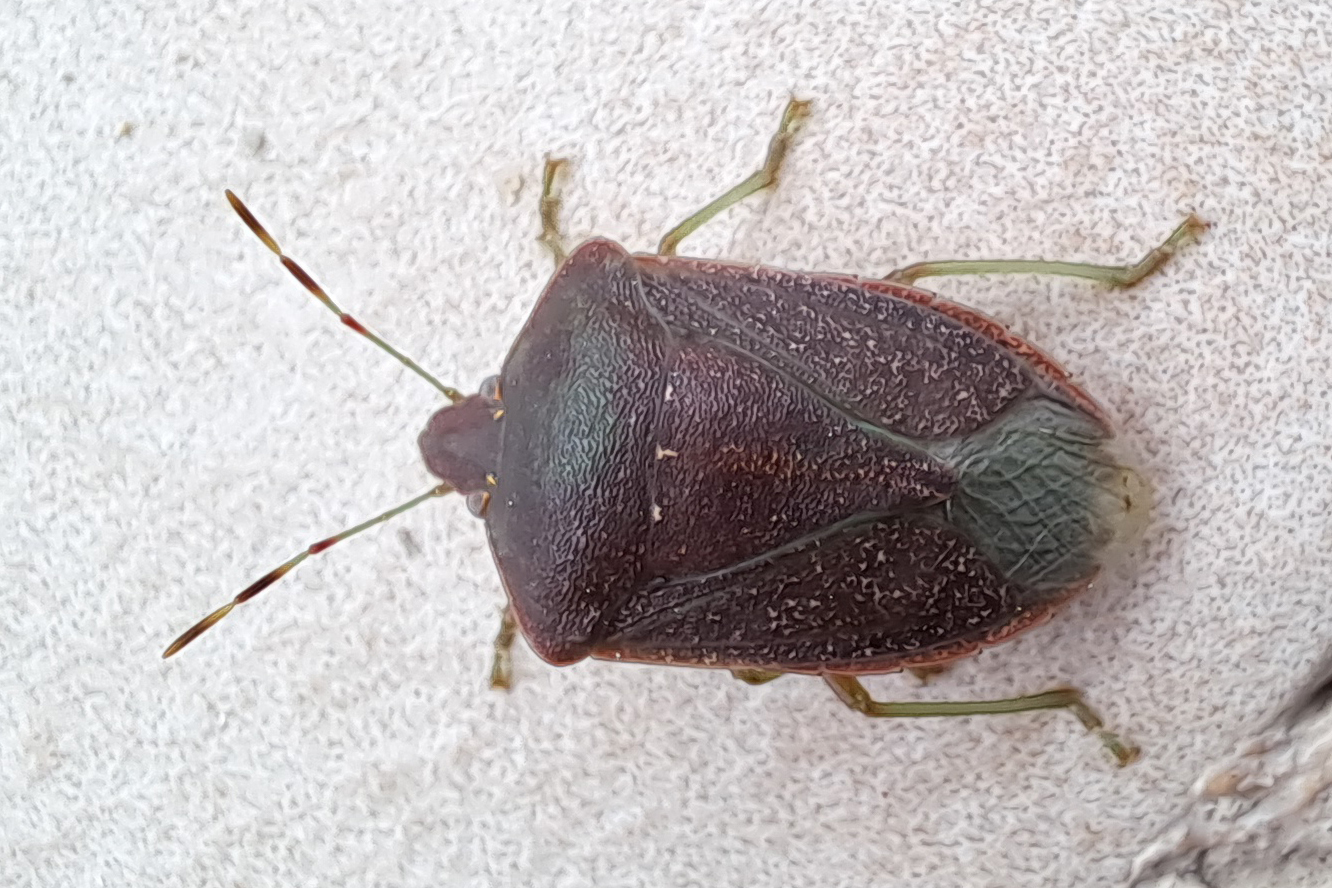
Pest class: stink_bug